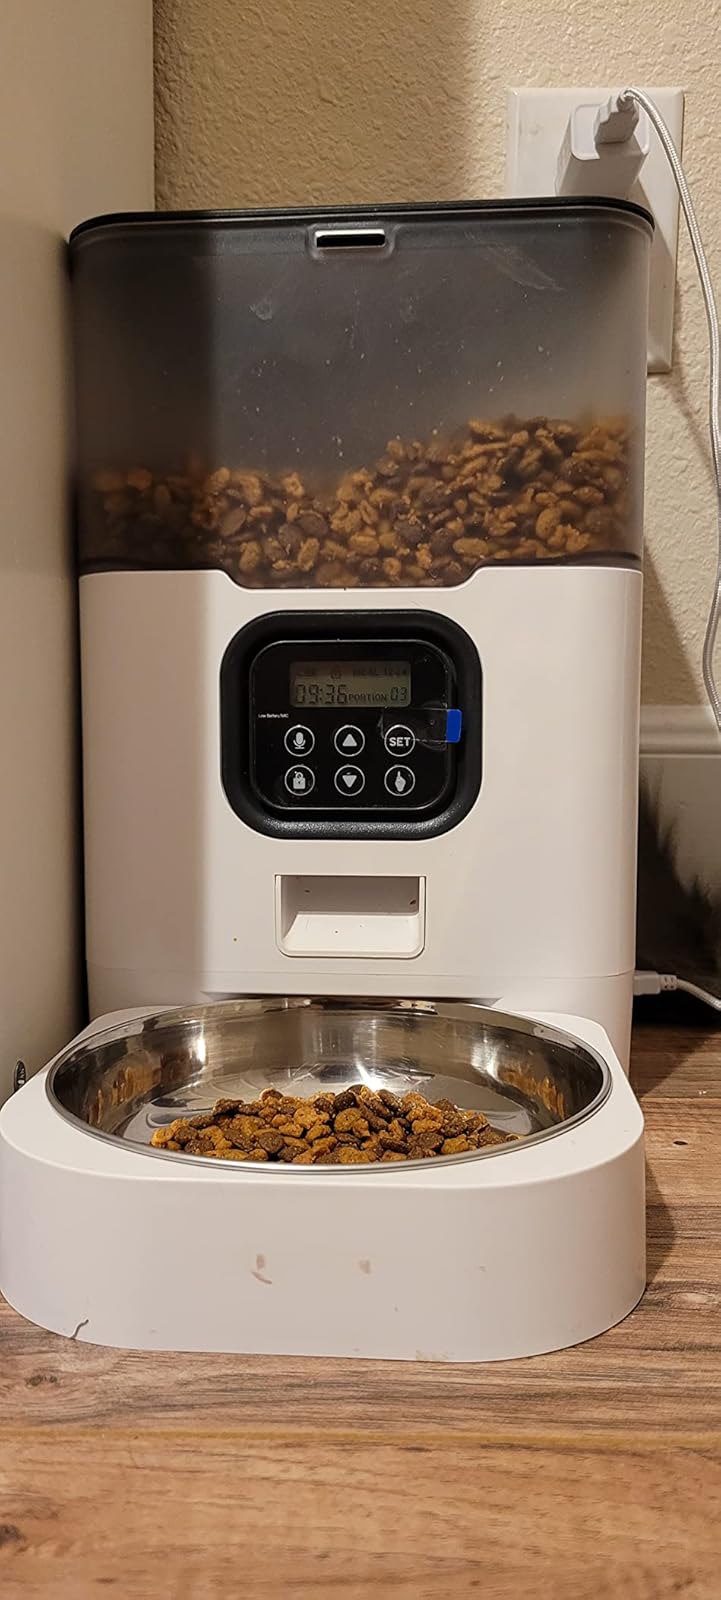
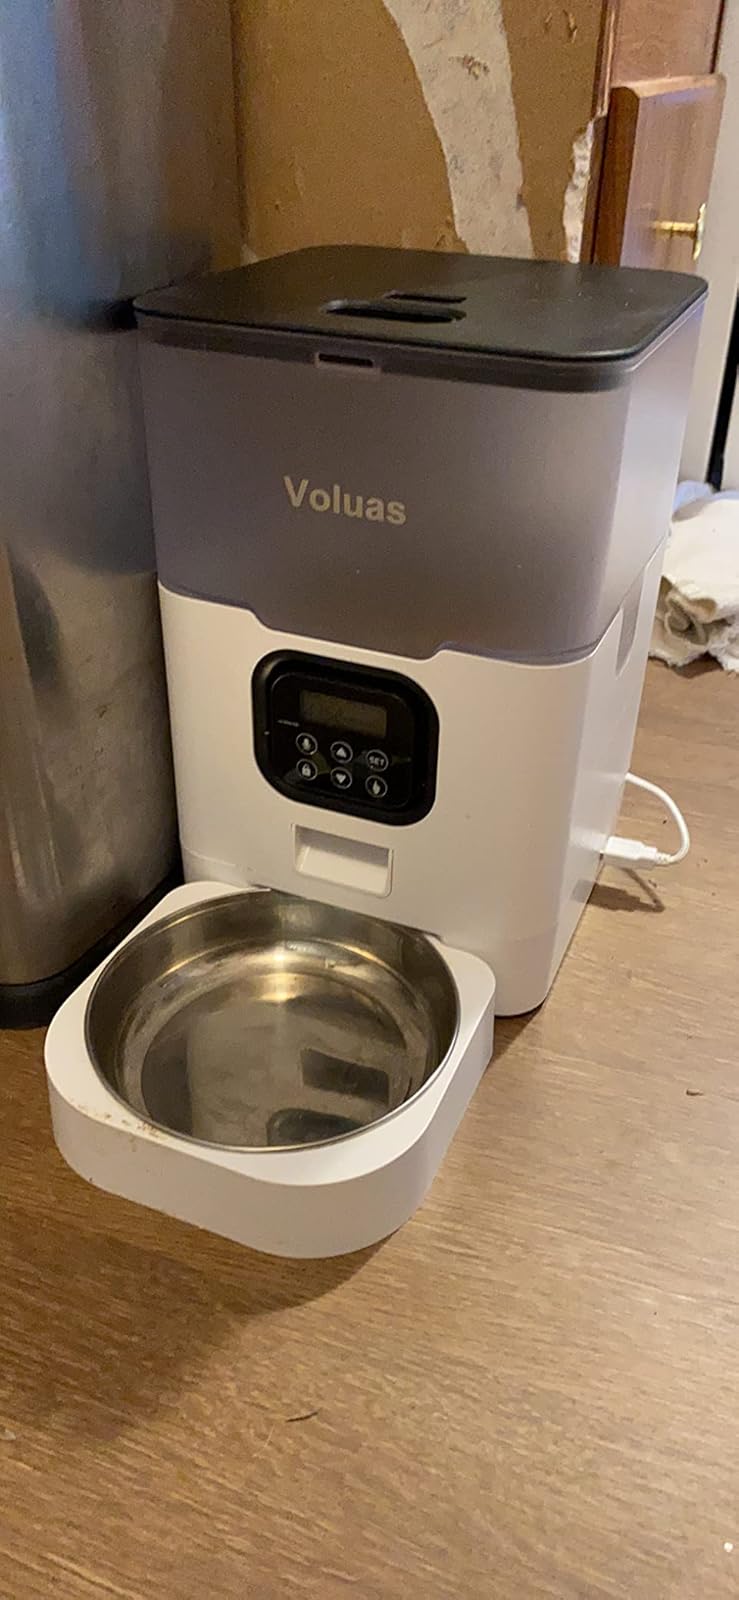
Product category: items_feeder
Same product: yes